Leumit Health Care Services

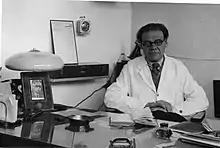
Dr. Yosef Pa'amoni, one of the founders of Kupat Holim Leumit

Kupat Holim Leumit was established in 1933 by physicians who had been dismissed from their work in the General Health Fund (Clalit) following Arlosoroff's murder. Dr. opened the first clinic at his home in Tel Aviv.